Anton Glazunov

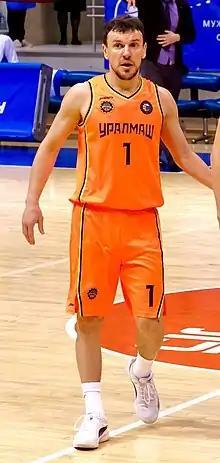

Anton Glazunov (born August 25, 1986) is a Russian professional basketball player who currently plays for Uralmash Yekaterinburg of the VTB United League.